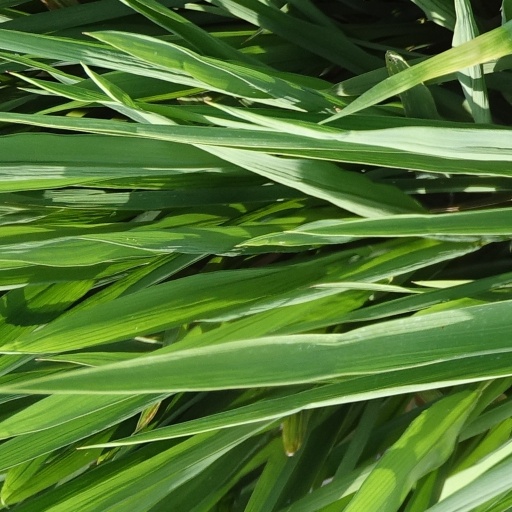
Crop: rice